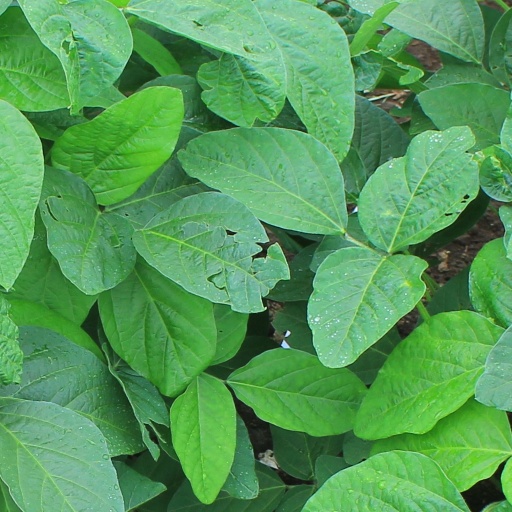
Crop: soybean